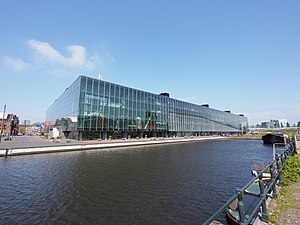
De Volkskrant
de Volkskrant er en landsdækkende hollandsk morgenavis. Den udkommer dagligt i et oplag på 326.000, hvilket gør den til landets tredjestørste dagblad.